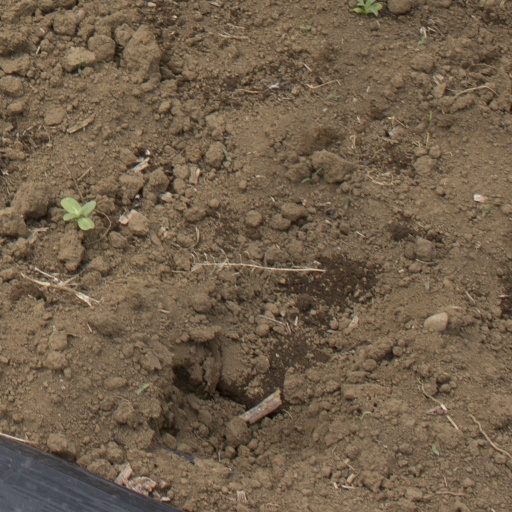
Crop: Jerusalem artichoke